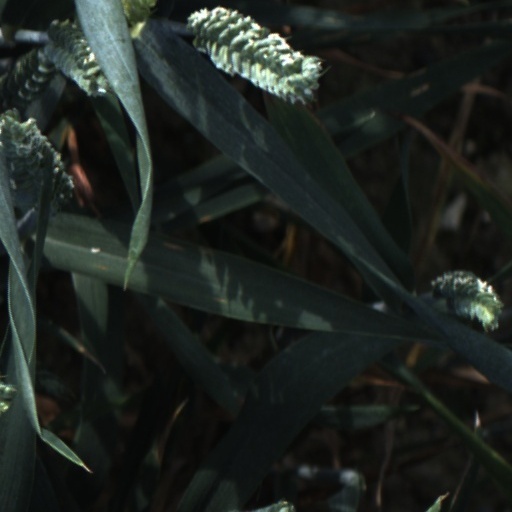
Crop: wheat